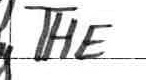
Label: the